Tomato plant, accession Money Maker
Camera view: tilt-top (135 deg); turntable rotation: 90 degrees
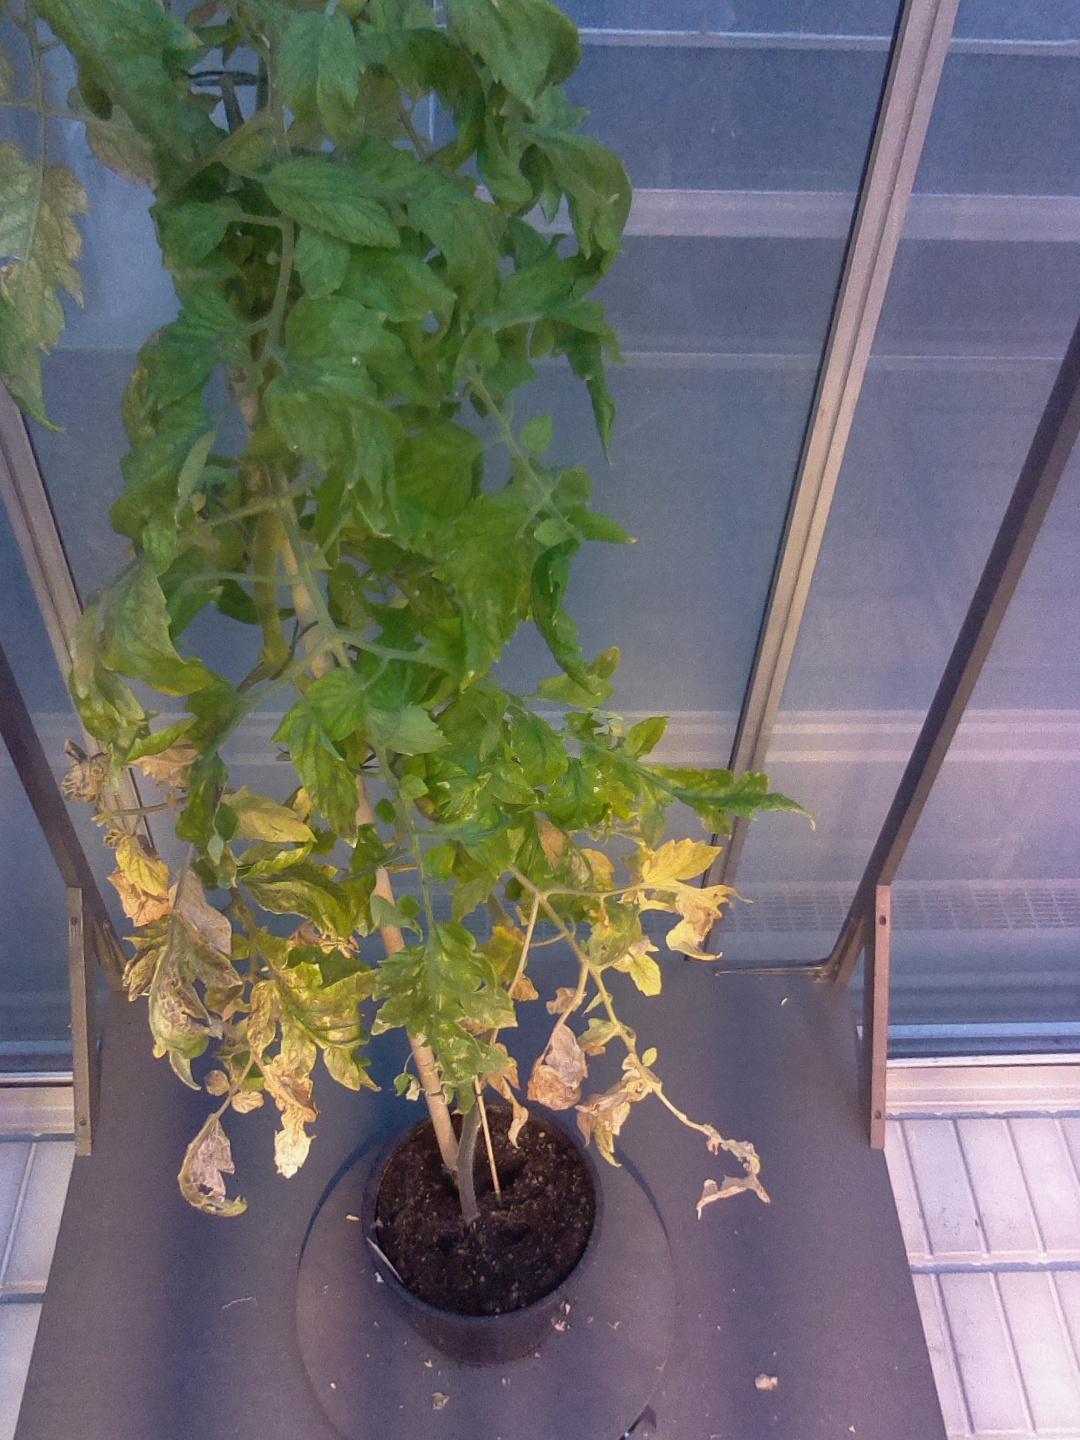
BBCH growth stage 79: 90% -100% of final fruit size